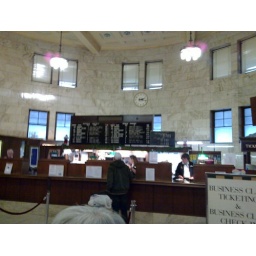
The big sign behind the desk shows the scheduled arrivals and departures at the train station in Portland, Oregon.